Zakhmee

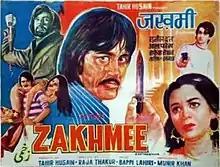
Poster

Zakhmee is a 1975 Hindi movie. Produced by Tahir Hussain, the film was directed by Raja Thakur. It stars Sunil Dutt, Asha Parekh, Rakesh Roshan, Reena Roy, Tariq, Helen, Johnny Walker, Agha, Iftekhar in pivotal roles. The music was composed by Bappi Lahiri, who later said that this film was his first claim to fame. The film performed "Above Average" at the box office, according to one source.